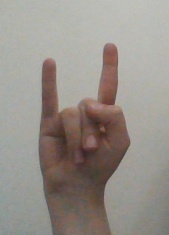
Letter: la